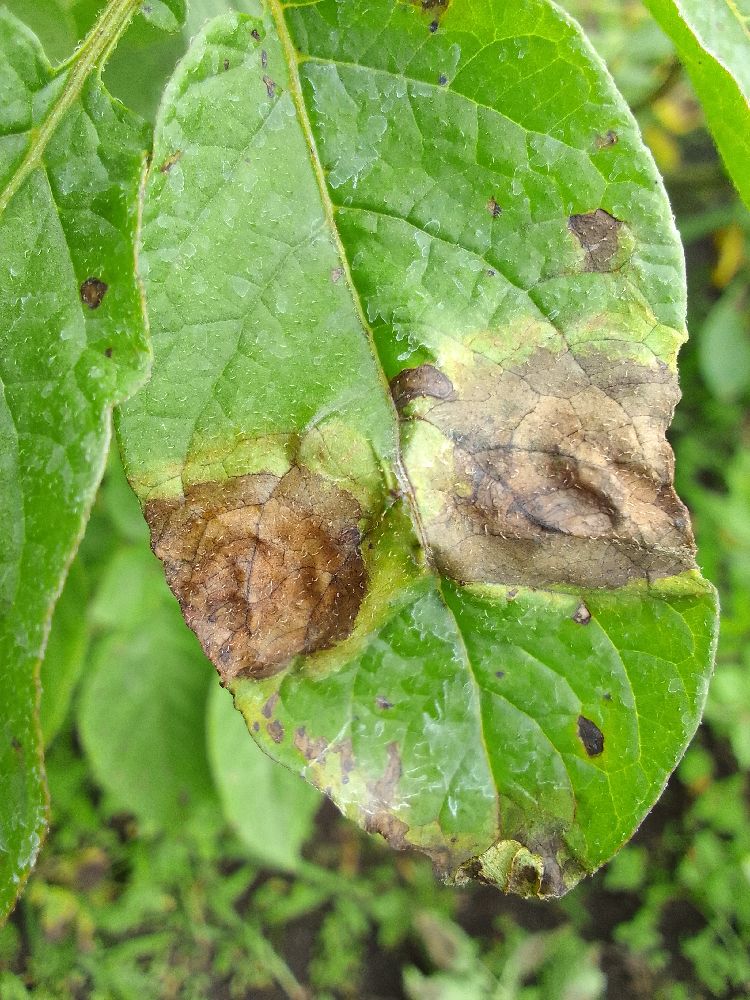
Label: Late blight